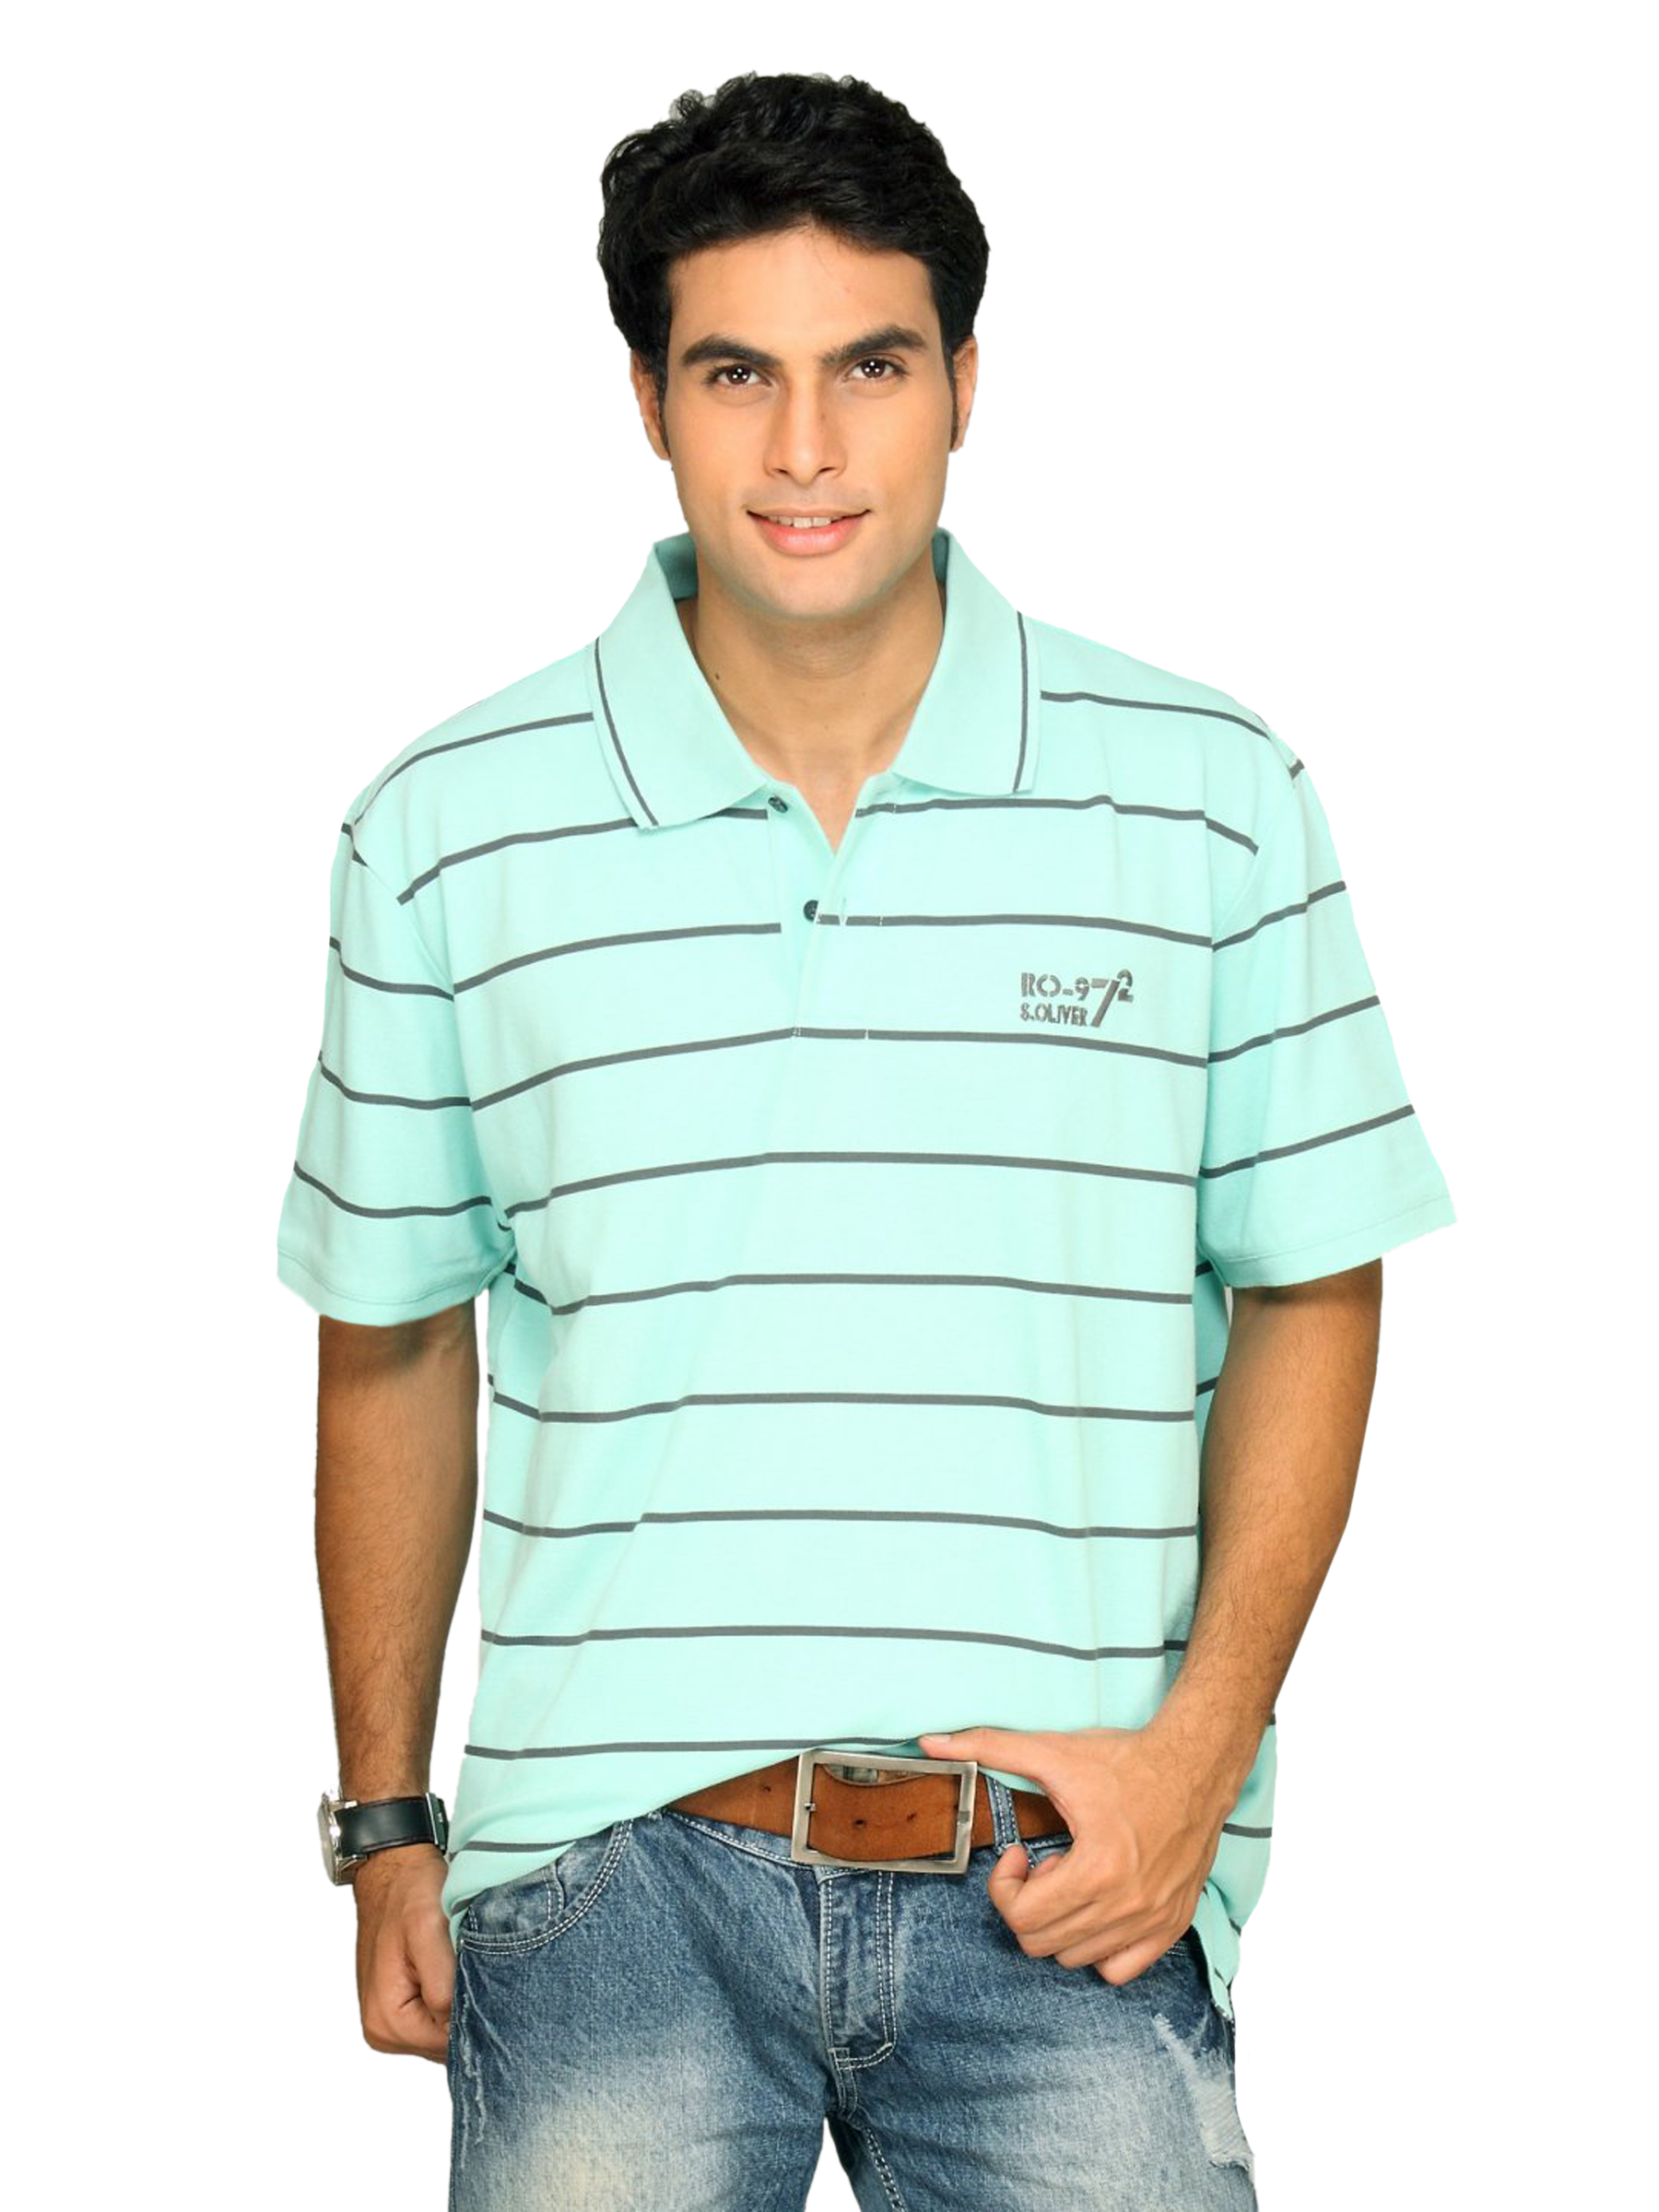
s.Oliver Men's Mint Polo Grey Stripes Blue T-shirt
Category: Apparel / Topwear / Tshirts
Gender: Men
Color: Blue
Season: Summer 2011
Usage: Casual